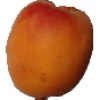
Label: images